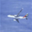
Label: airplane